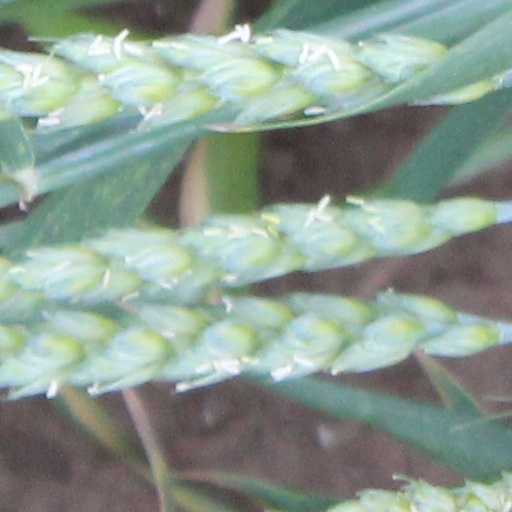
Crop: wheat